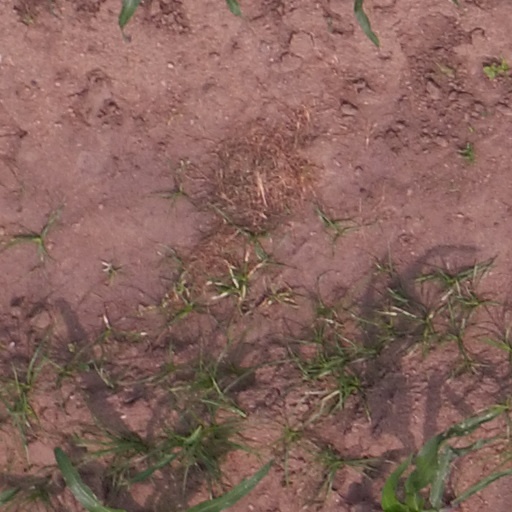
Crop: maize; corn